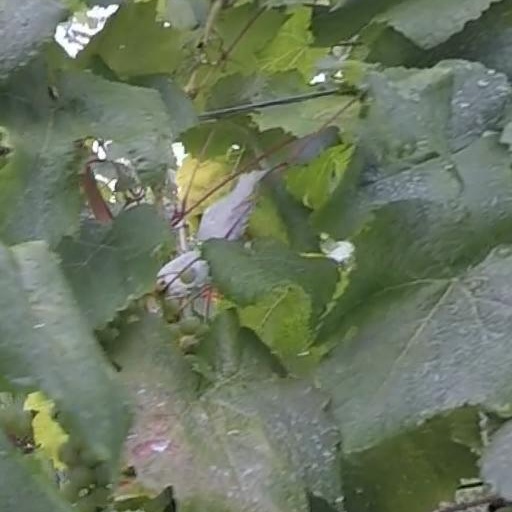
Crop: grape